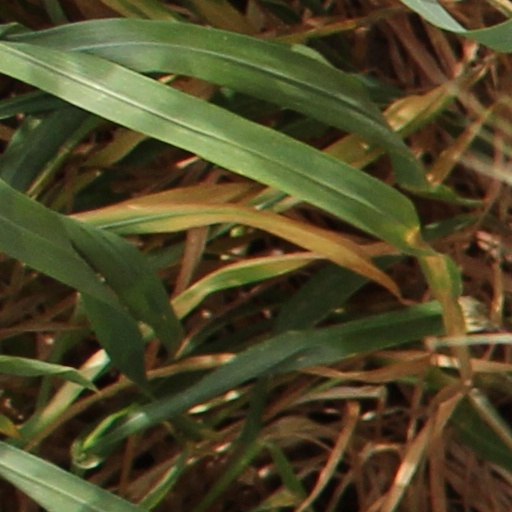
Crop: wheat